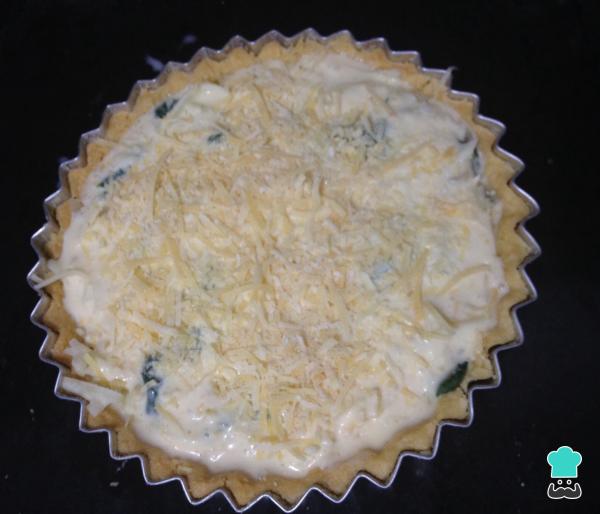
Para terminar con el relleno de nuestra quiche, batimos los huevos con la nata y la leche hasta integrar por completo. Cuando lo consigamos, añadimos a la mezcla el queso Emmental y las espinacas.Revolvemos nuevamente y vaciamos esta mezcla en el molde con la masa, el queso de cabra y el bacon.